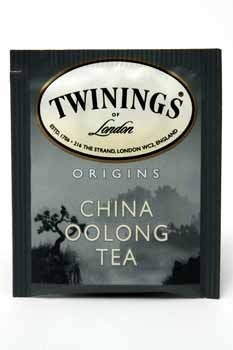
Item Name: Twinings of London China Oolang Tea (Pack Of 120)
Value: 120.0
Unit: Count

Price: 4.49